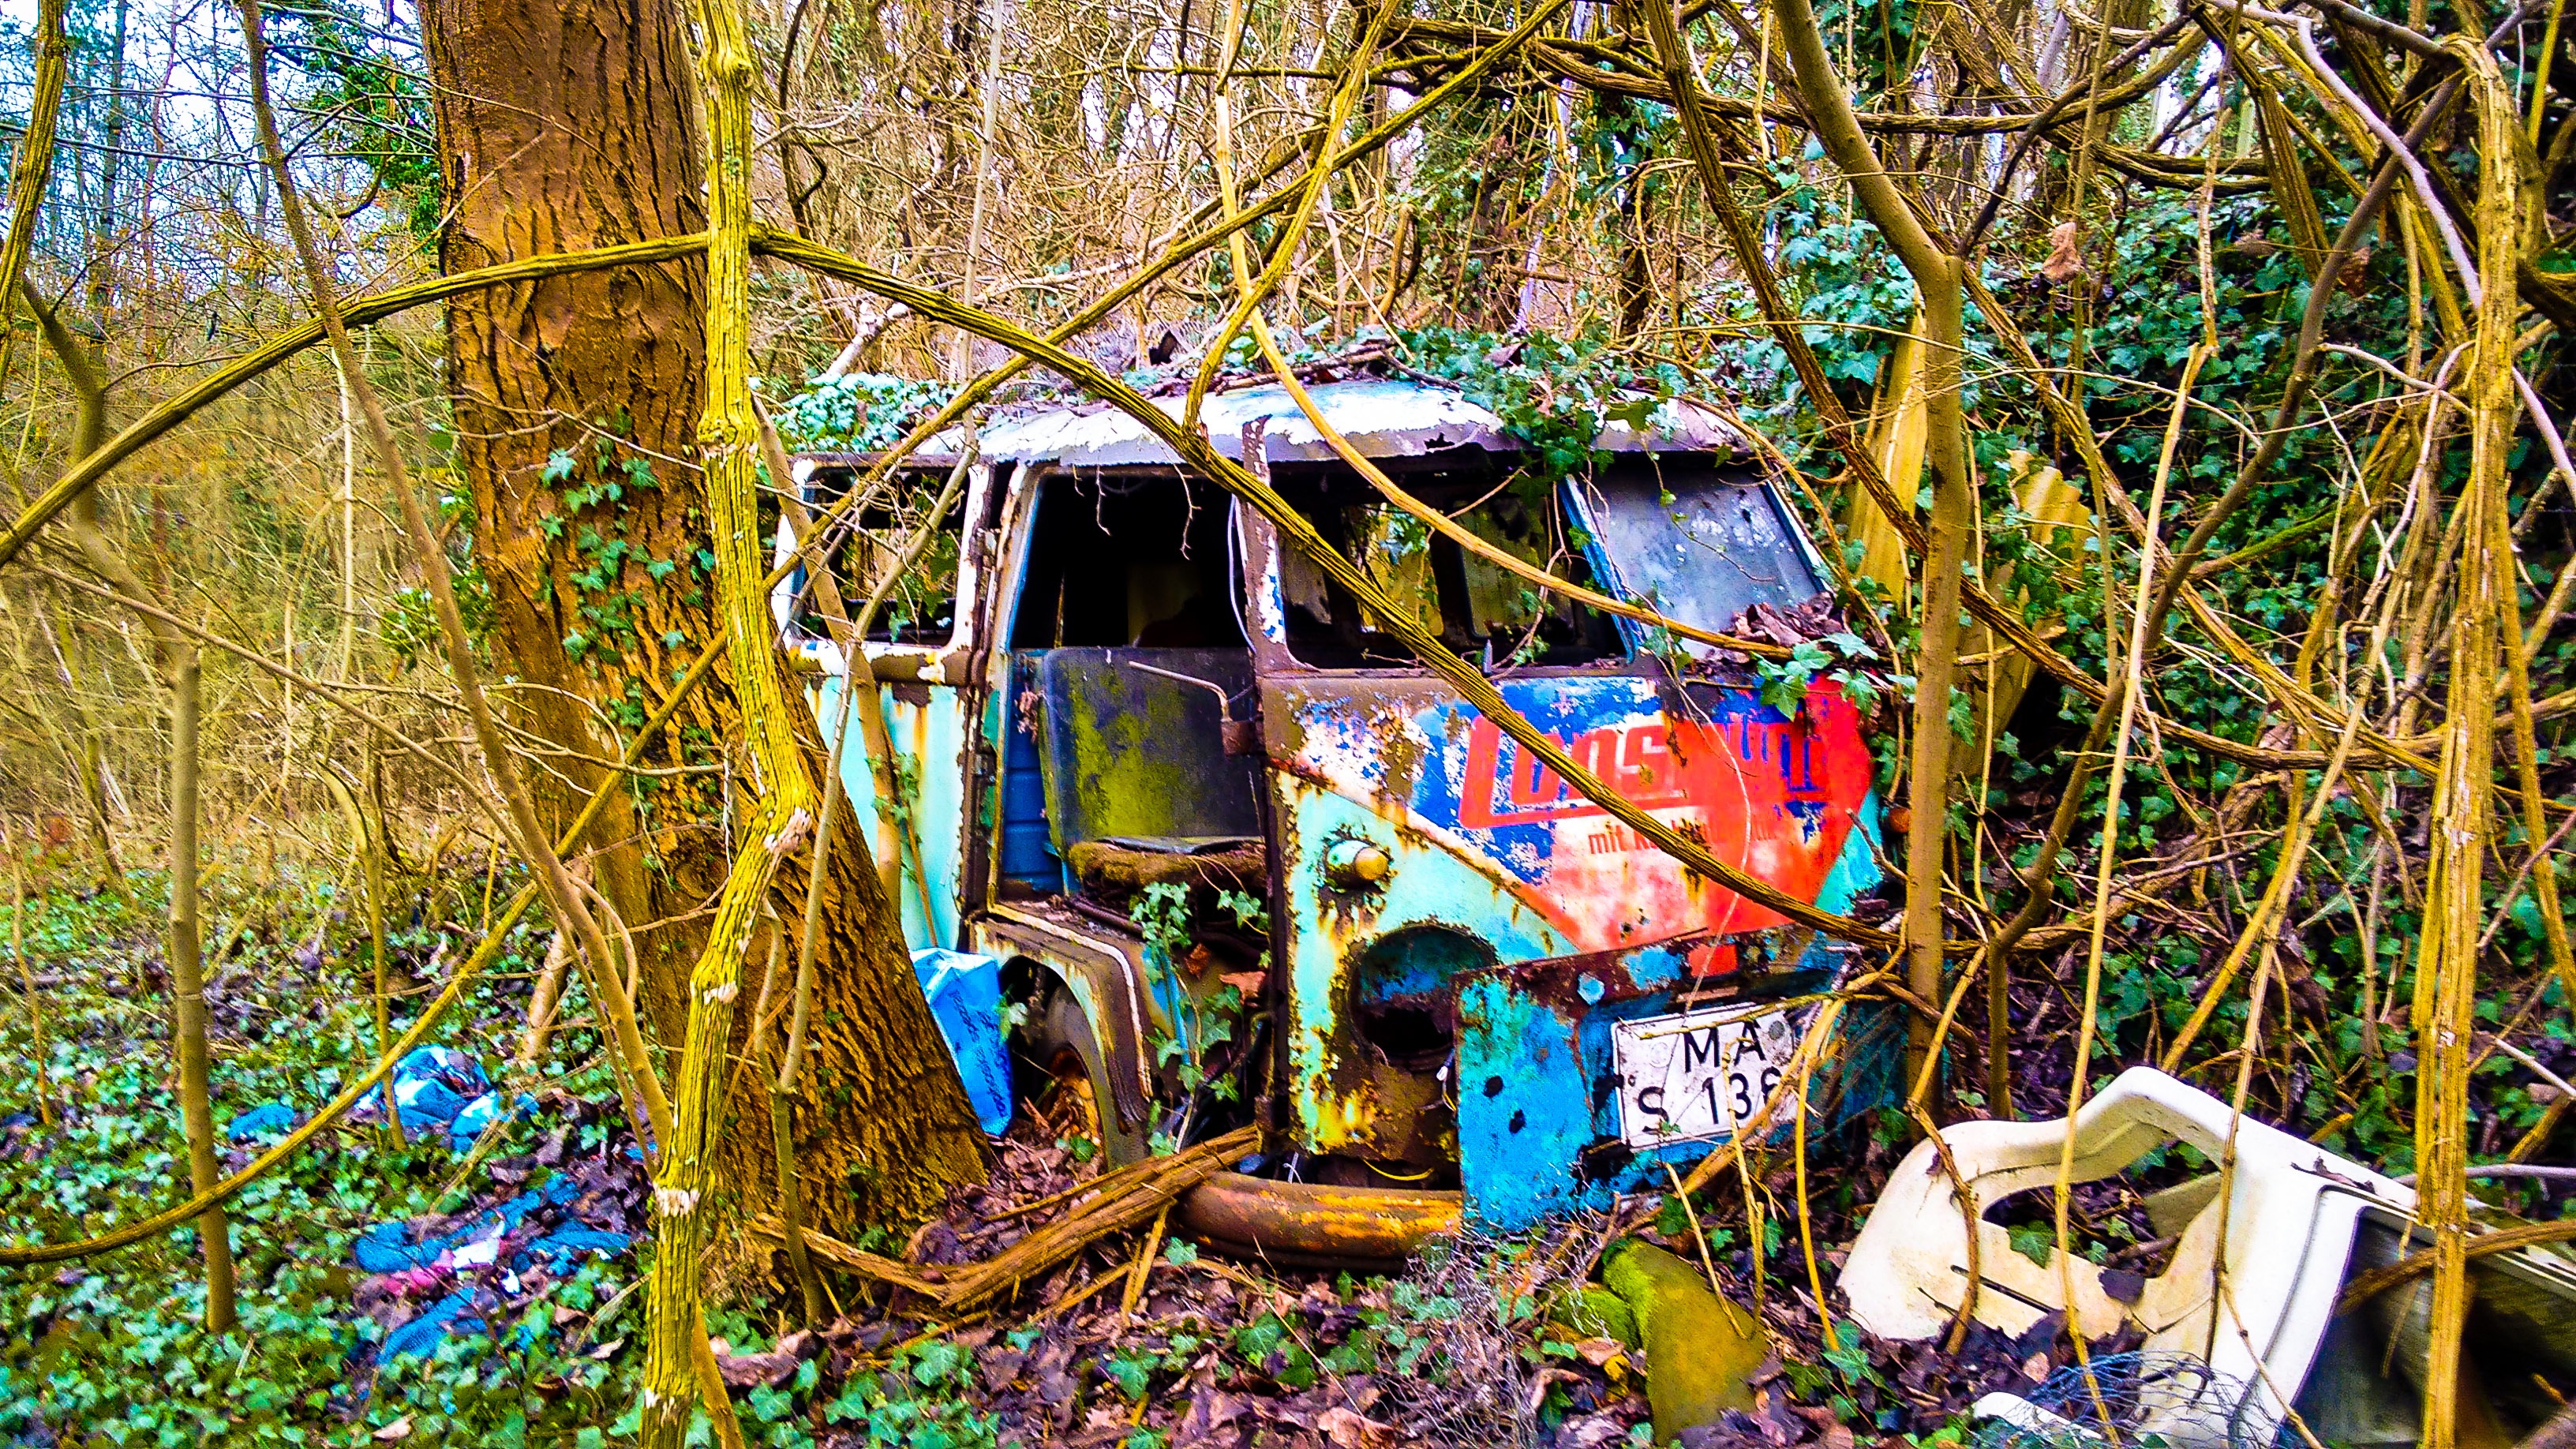
forest, flower, jungle, autumn, season, woodland, habitat